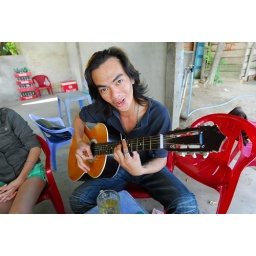
Young guitarist in a village by the river near the wooden bridge